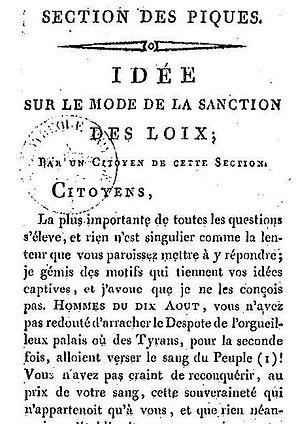
""Idées sur le mode de sanction des lois"" rédigé par le citoyen Sade pour la Section des Piques."